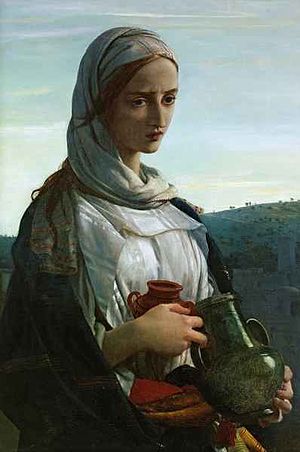
John Rogers Herbert
Marie Magdalene af Herbert.
John Rogers Herbert var en engelsk historie- og portrætmaler.